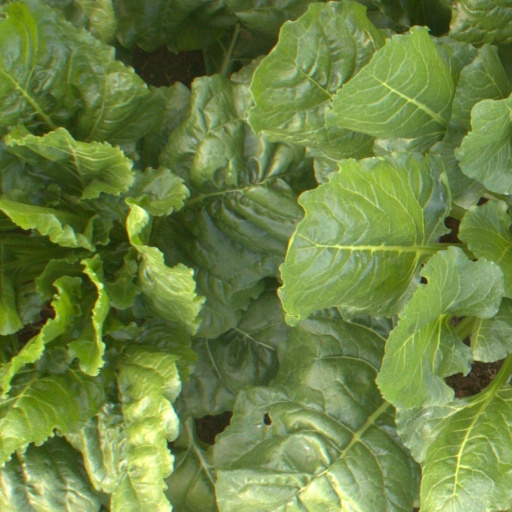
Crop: sugar beet